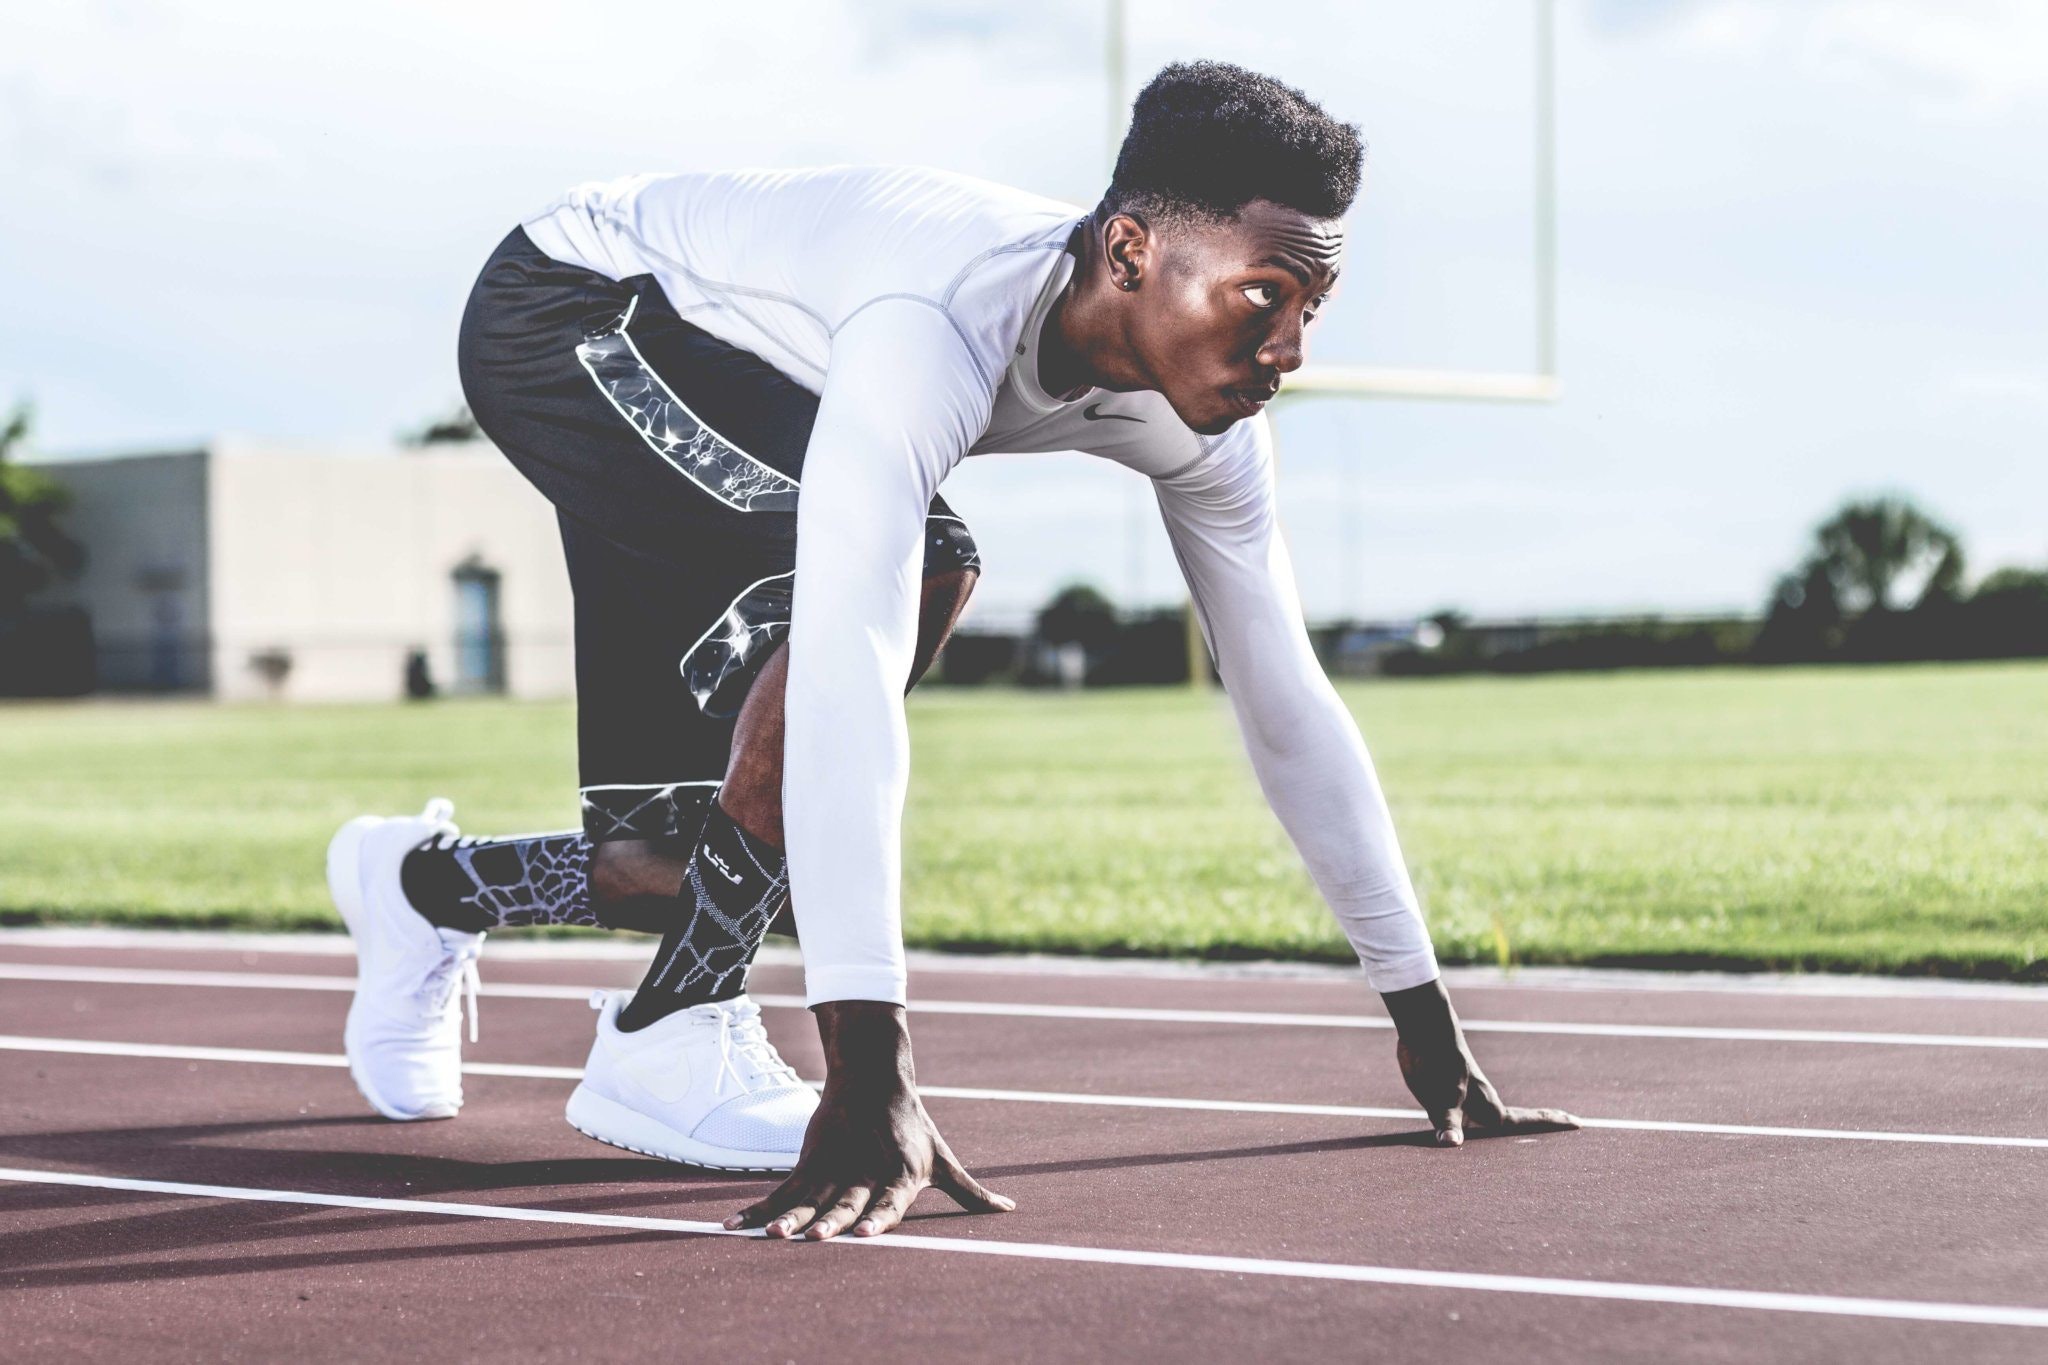
sports, footwear, athletics, recreation, shoe, running, jumping, sports training, exercise, competition event, knee, track and field athletics, athletic shoe, sprint, individual sports, sports equipment